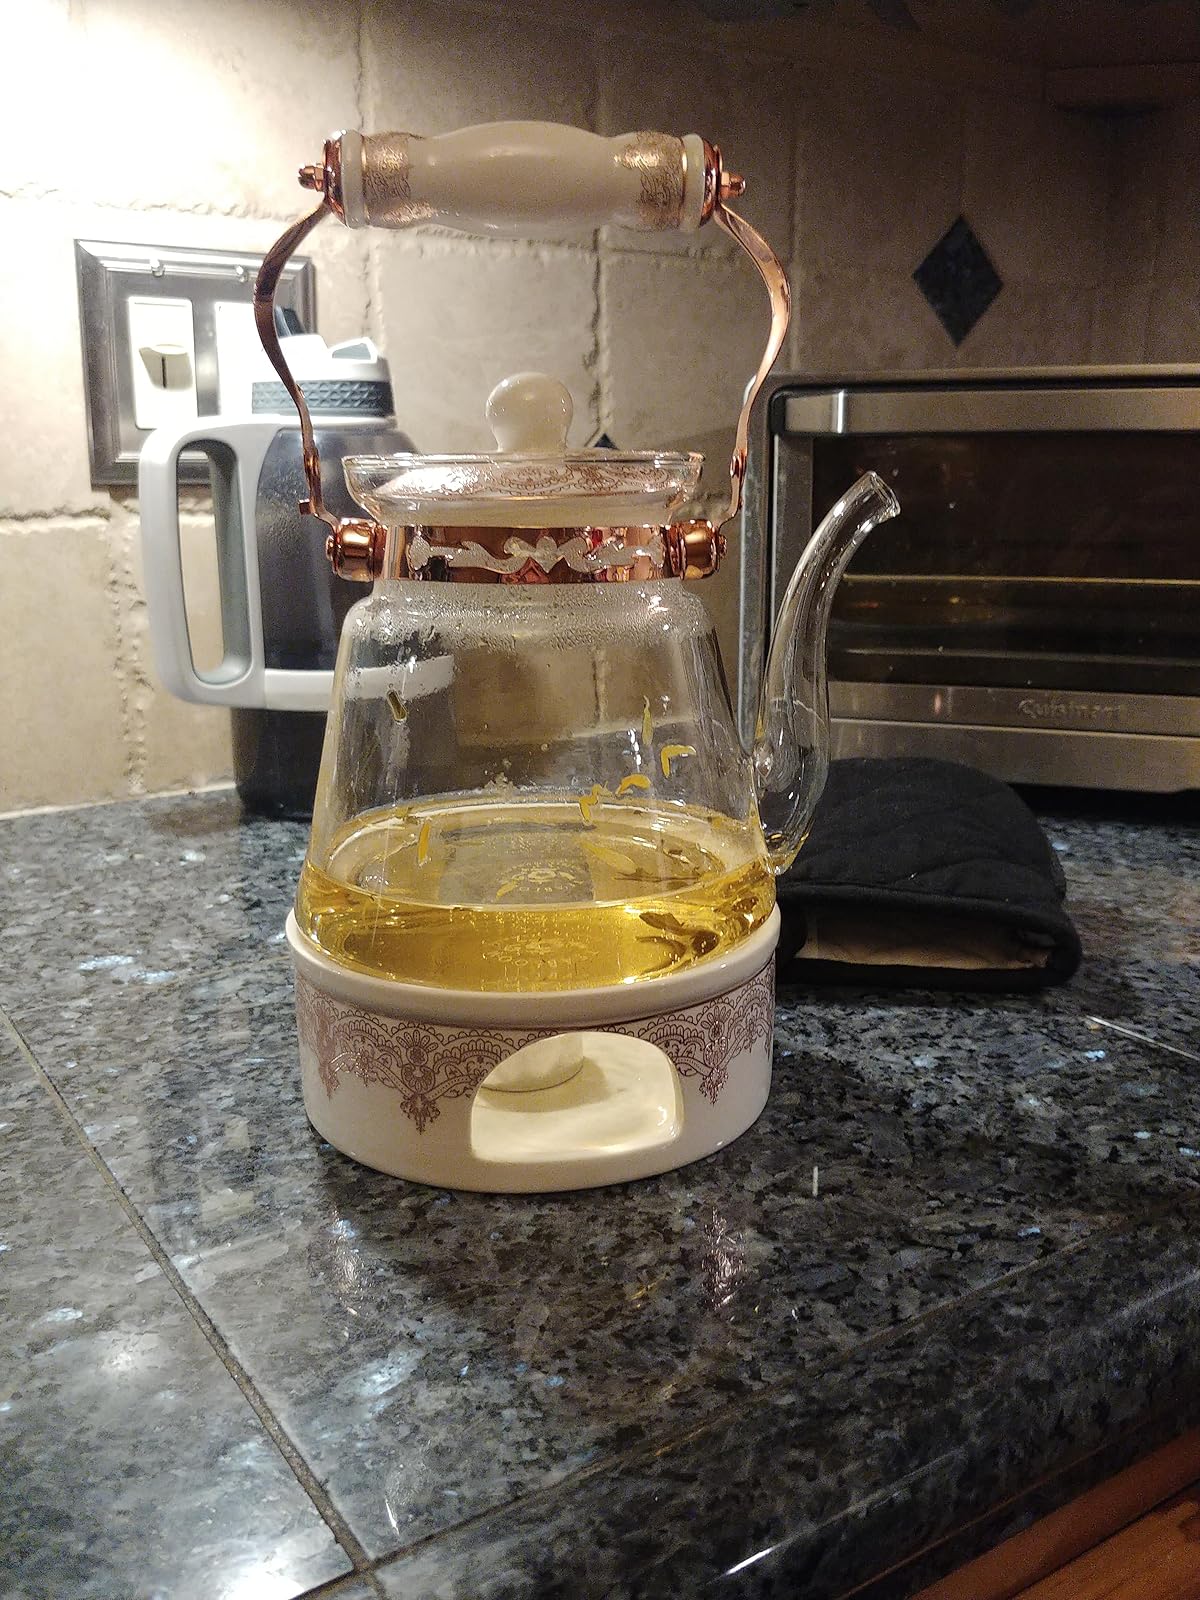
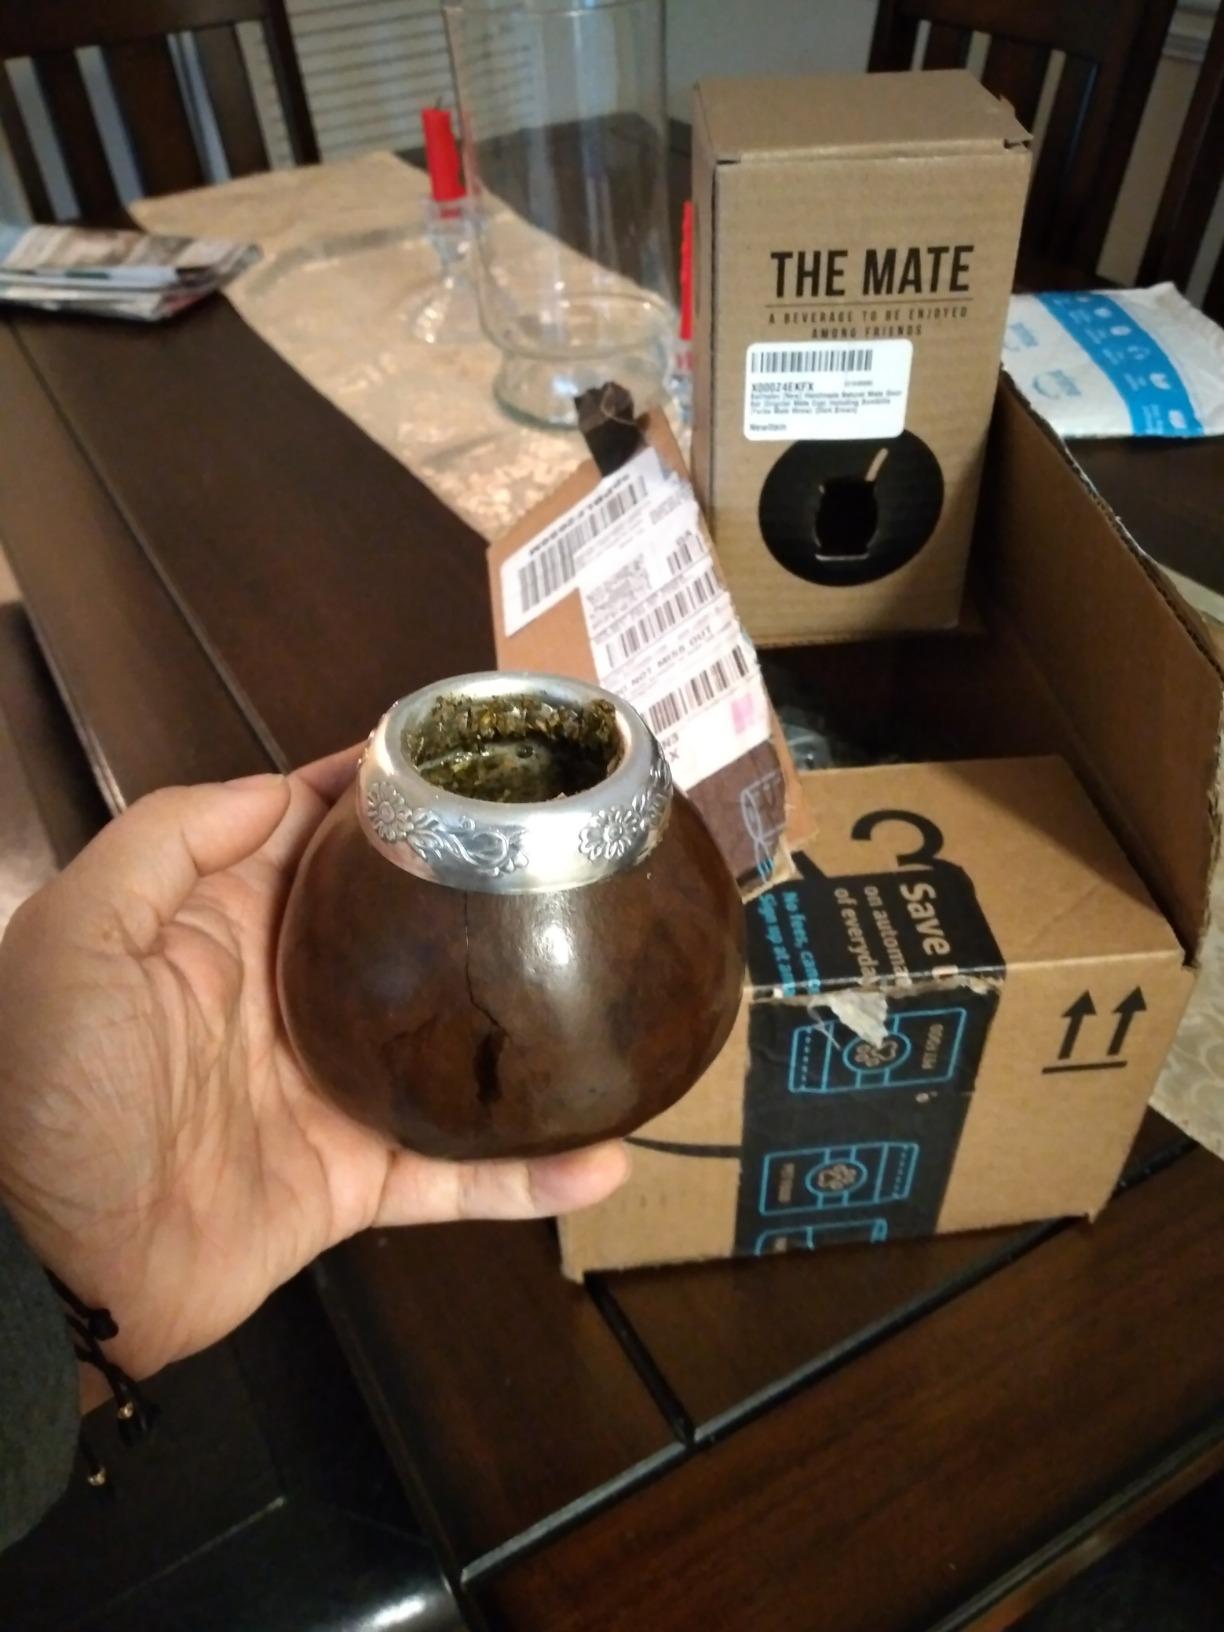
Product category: items_tea
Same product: no